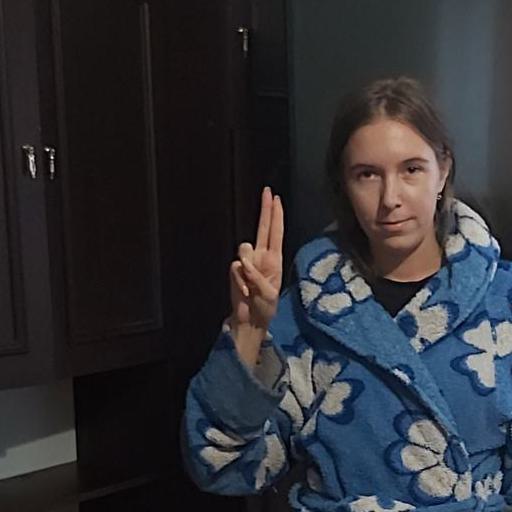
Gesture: two_up